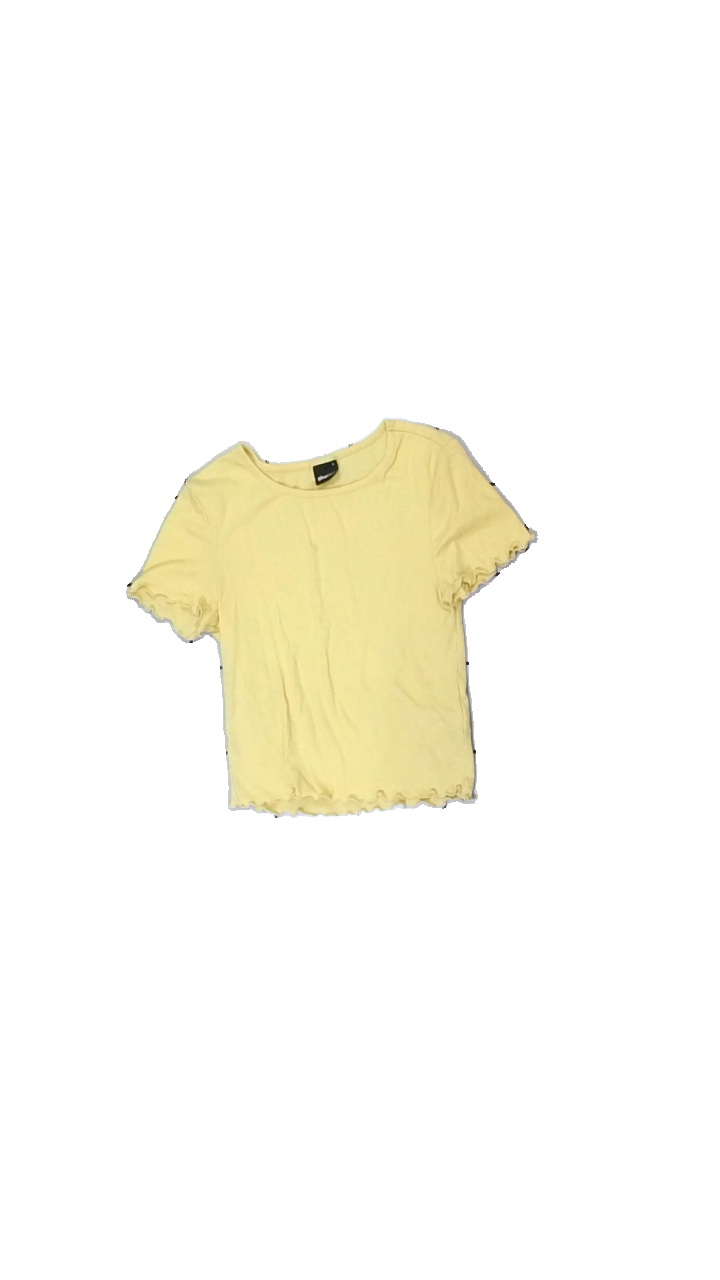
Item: T-shirt (Ladies)
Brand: Gina Tricot
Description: gul t-shirt, nopprig över hela
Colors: Yellow
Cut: Cropped
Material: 57% polyester 43% cotton
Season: All
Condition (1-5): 3
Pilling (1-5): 3
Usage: Export
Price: <50